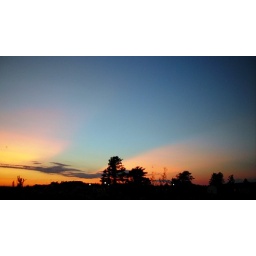
The notch in the pink color in the sky is actually a shadow being cast by the clouds. Weird.